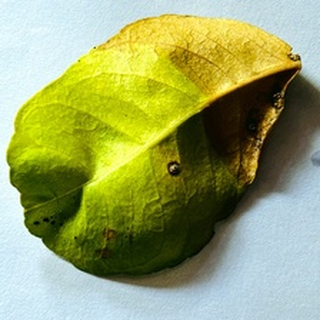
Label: lemon_citrus_canker